Asia

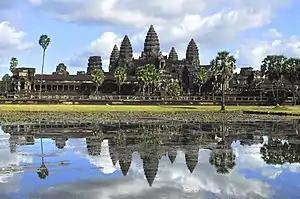
The Angkor Wat in Cambodia, a Hindu-Buddhist temple and the largest religious monument in the world

Buddhism has a great following in mainland Southeast Asia and East Asia. Buddhism is the religion of the majority of the populations of Cambodia (96%), Thailand (95%), Burma (80–89%), Japan (36–96%), Bhutan (75–84%), Sri Lanka (70%), Laos (60–67%) and Mongolia (53–93%). Taiwan (35–93%), South Korea (23–50%), Malaysia (19–21%), Nepal (9–11%), Vietnam (10–75%), China (20–50%), North Korea (2–14%), and small communities in India and Bangladesh. The Communist-governed countries of China, Vietnam and North Korea are officially atheist, thus the number of Buddhists and other religious adherents may be under-reported.